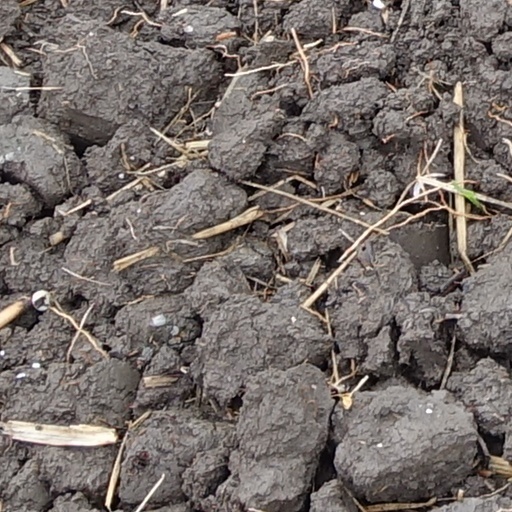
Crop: wheat